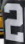
Number: 2